Gran Chaco

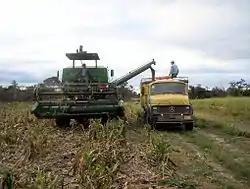
Sorghum harvest 2008, Linea 14, Agua Dulce Region, Alto Paraguay

The Chaco is one of South America's last agricultural frontiers. Very sparsely populated and lacking sufficient all-weather roads and basic infrastructure (the Argentinian part is more developed than the Paraguayan or Bolivian part), it has long been too remote for crop planting. The central Chaco's Mennonite colonies are a notable exception. Between 2000 and 2019, it was estimated that the Dry Chaco forest cover decreased by 20.2%, including territory in Argentina, Bolivia, and Paraguay, with the latter showing the most dramatic land cover change.